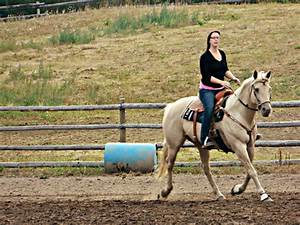
Label: horse